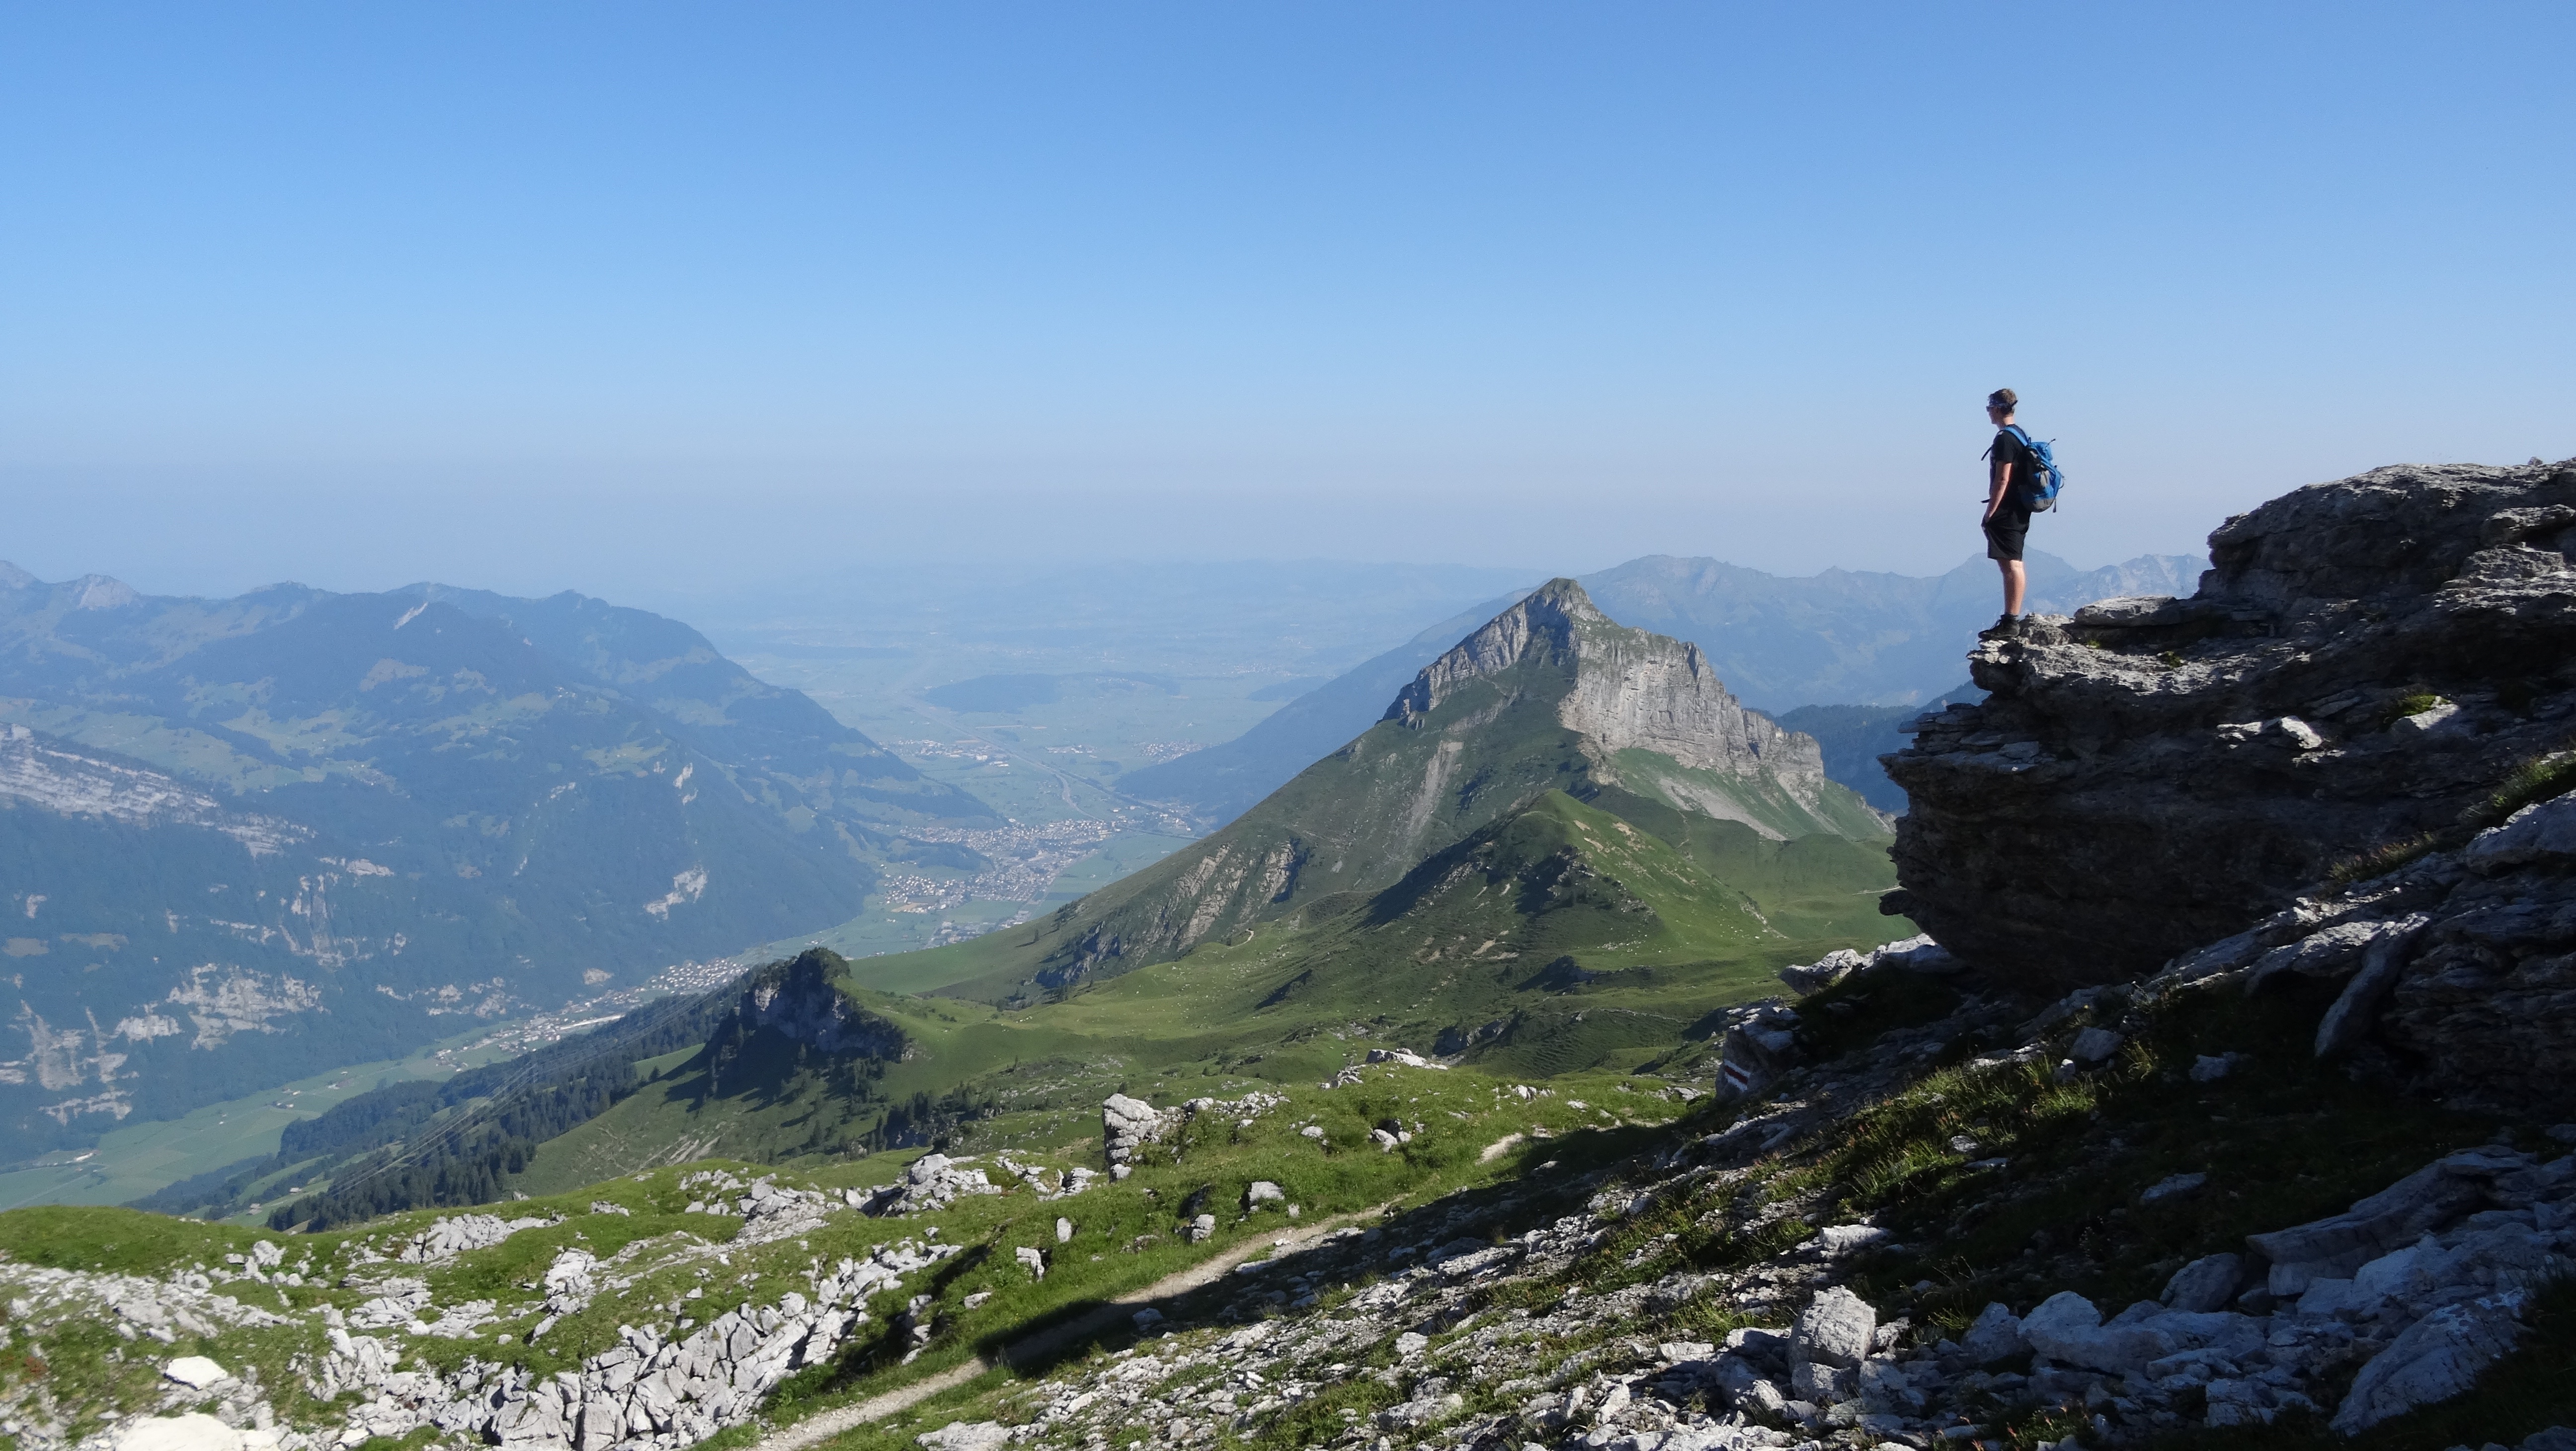
landscape, rock, wilderness, walking, mountain, hiking, trail, adventure, valley, mountain range, ridge, summit, mountaineering, massif, sports, alps, backpacking, plateau, fell, cirque, landform, mountain pass, geographical feature, mountainous landforms